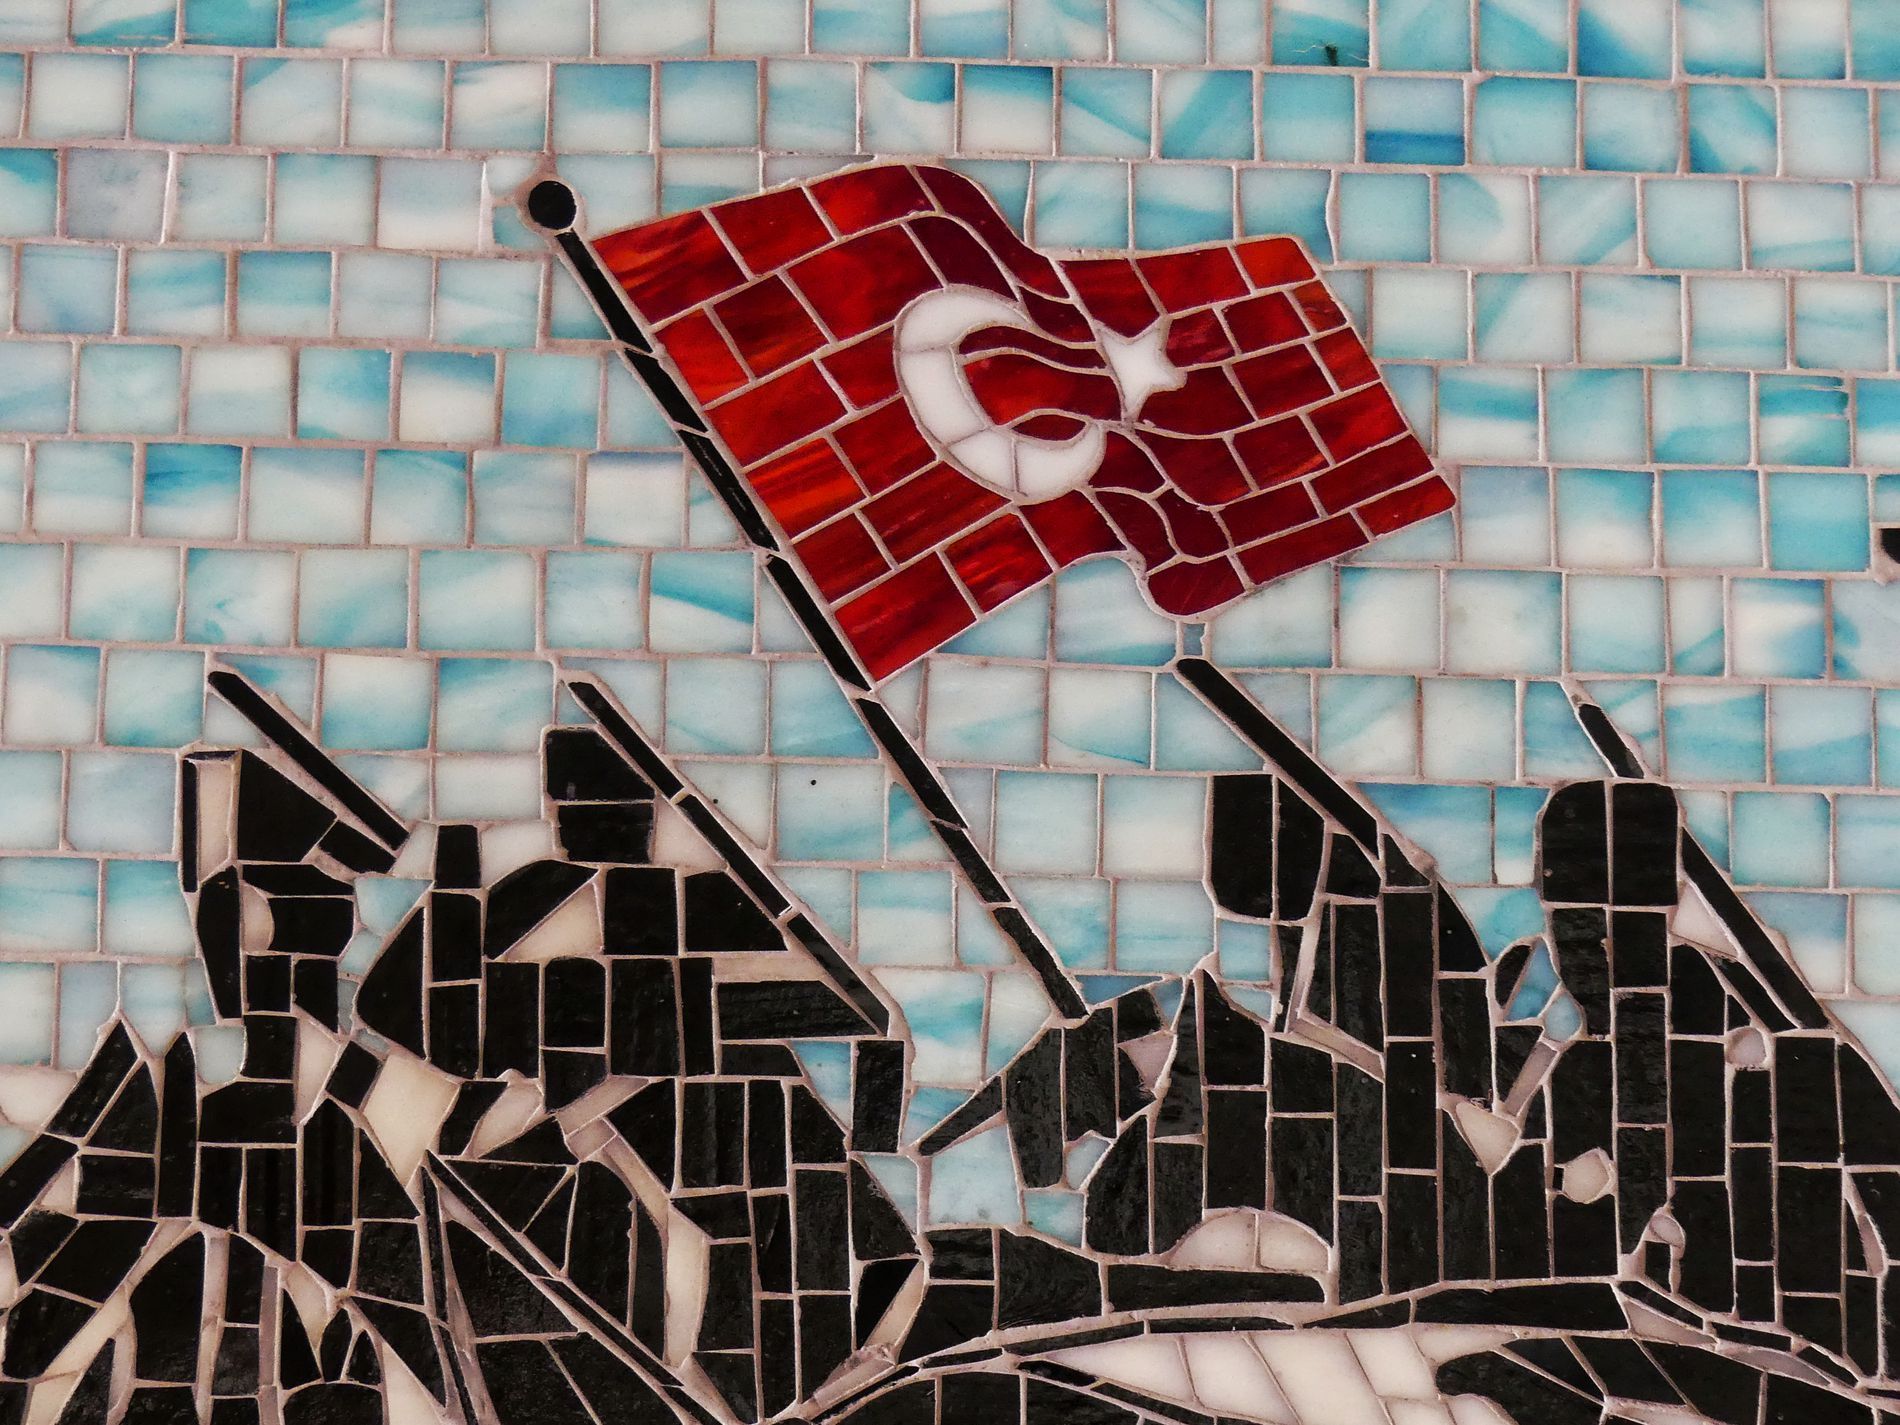
Turkish Pride.
A mosaic artwork featuring soldiers with the Turkish flag behind them and a blue background representing the sky.
A close up photograph of a mosaic artwork taken from a straight on angle featuring a color palette of red, white, blue, and black, evoking an atmosphere of freedom.
Labels: Tile, Art, Mosaic, Mace Club, Weapon, Mural, Painting, Turkish Flag, Soldiers, Sky
Camera: Panasonic DMC-FZ300
Aperture: F2.8
Exposure: 1/80 sec
ISO: 640
Focal length: 23.5 mm